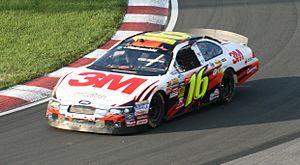
Colin Braun lors des qualifications 2010 du NAPA Auto Parts 200 au Circuit Gilles-Villeneuve à Montréal.